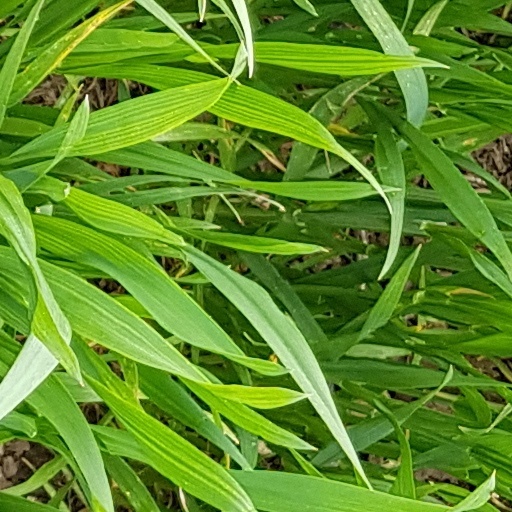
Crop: wheat